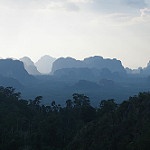
Label: mountain